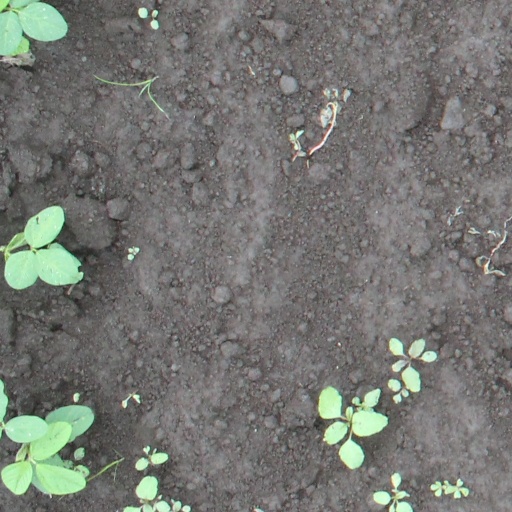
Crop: soybean